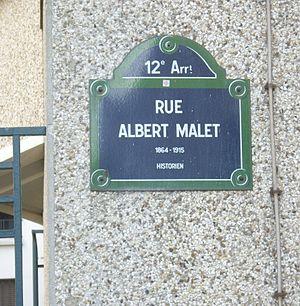
Rue Albert-Malet, Paris 12e. «
Albert Malet, né à Clermont-Ferrand le 3 mai 1864 et mort pour la France le 25 septembre 1915 à Thélus, est un historien et auteur de manuels scolaires français, usuellement appelés Malet et Isaac, tué durant la Première Guerre mondiale.